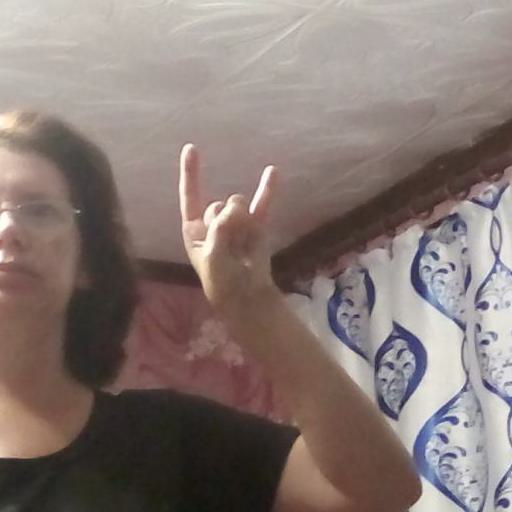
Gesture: rock